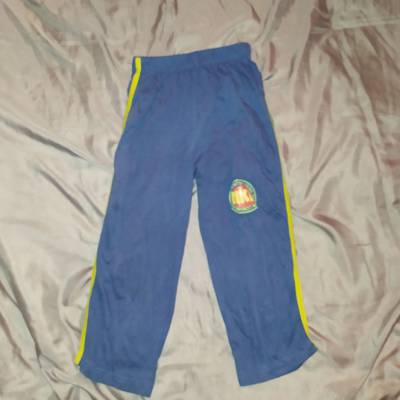
Waste category: clothes